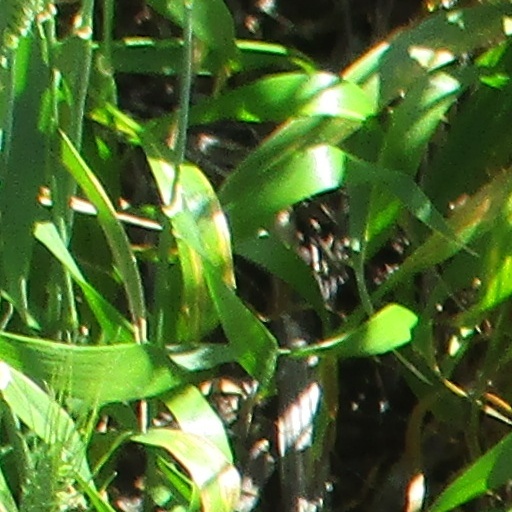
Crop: wheat